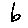
Label: 6